Daisy Pearce

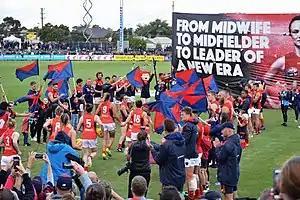
Pearce running towards a banner bearing her portrait followed by her teammates, with Melbourne AFL players and staff forming a guard of honour and fans visible in the background

Pearce has advocated for both men and women to commentate and talk about women's football in the media. After Tiffany Cherry spoke out against the Nine Network in February 2018 for failing to stand up for gender equality after being replaced by Clint Stanaway as host of the Nine program "Women's Footy", Pearce said, "I enjoy seeing men working across and well-informed football commentators talking about [women's football]... why can't we see men working across the AFL Women's competition?" She said that if there was a belief that only women should call AFLW games and only men should call AFL games, "It's almost as if we are taking a few steps back". Pearce believed that this applied to coaching, saying that while she supported women coaching in football, she wanted "the best coach that's out there" to coach her, describing Stinear as "the best coach for the job" at Melbourne.